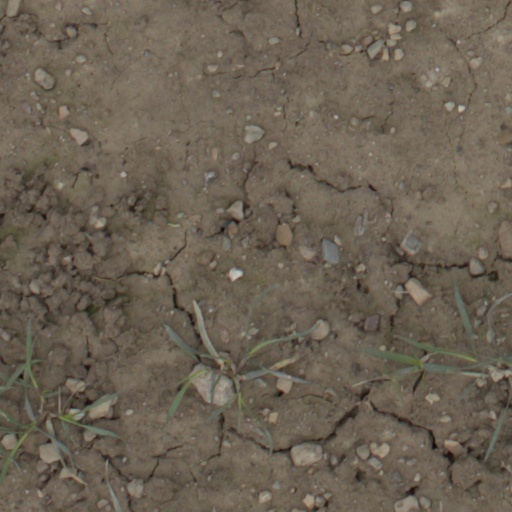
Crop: wheat